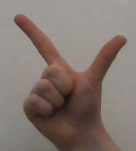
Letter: laam